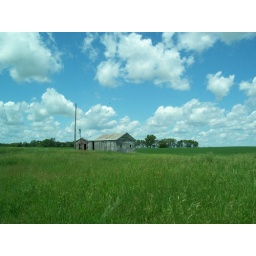
Old building out in the field nd june 07